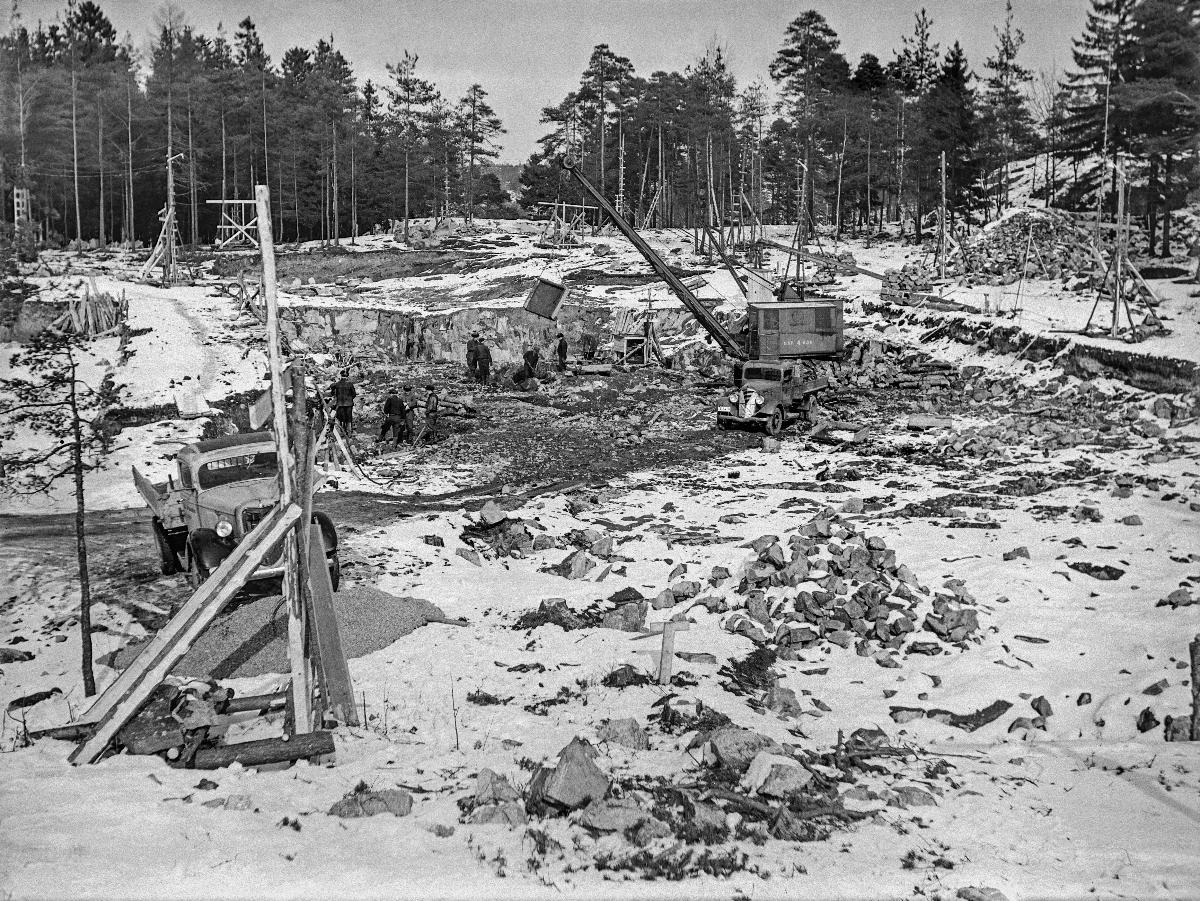
Helsingin uimastadionin rakentaminen
Helsingfors simstadions byggarbeten; The construction of Helsinki Swimming Stadium
sisällön kuvaus: Helsingin olympialaiset 1940. Helsingin uimastadionin rakennustyömaa 24.3.1939. content description: Helsinki Olympic Games 1940. The construction site of Helsinki Swimming Stadium  24.3.1939. innehållsbeskrivning: Helsingfors olympiska spel 1940. Helsingfors simstadions byggplats 24.3.1939.
Kuvaaja: Sundström, Hugo, kuvaaja
Vuosi: 1939
Paikka: Suomi, Uusimaa, Helsinki
Aiheet: olympialaiset; kisapaikat; rakennustyömaat; rakennustyöt; HBL; uimastadionit; Olympics; building sites; olympics; olympic games; construction; swimming stadiums; olympic games venues; construction works; olympiska spelen; byggplatser; olympiska spel; olympiader; byggnader; bygge; arkitektur; tävlingsplatser; simstadion; byggnadsarbeten